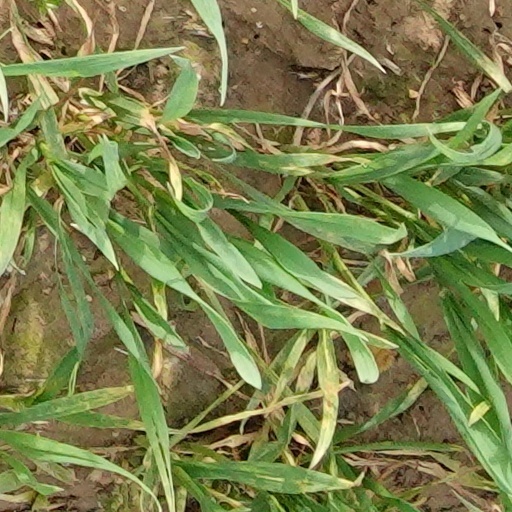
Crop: wheat